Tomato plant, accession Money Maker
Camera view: tilt-top (135 deg); turntable rotation: 180 degrees
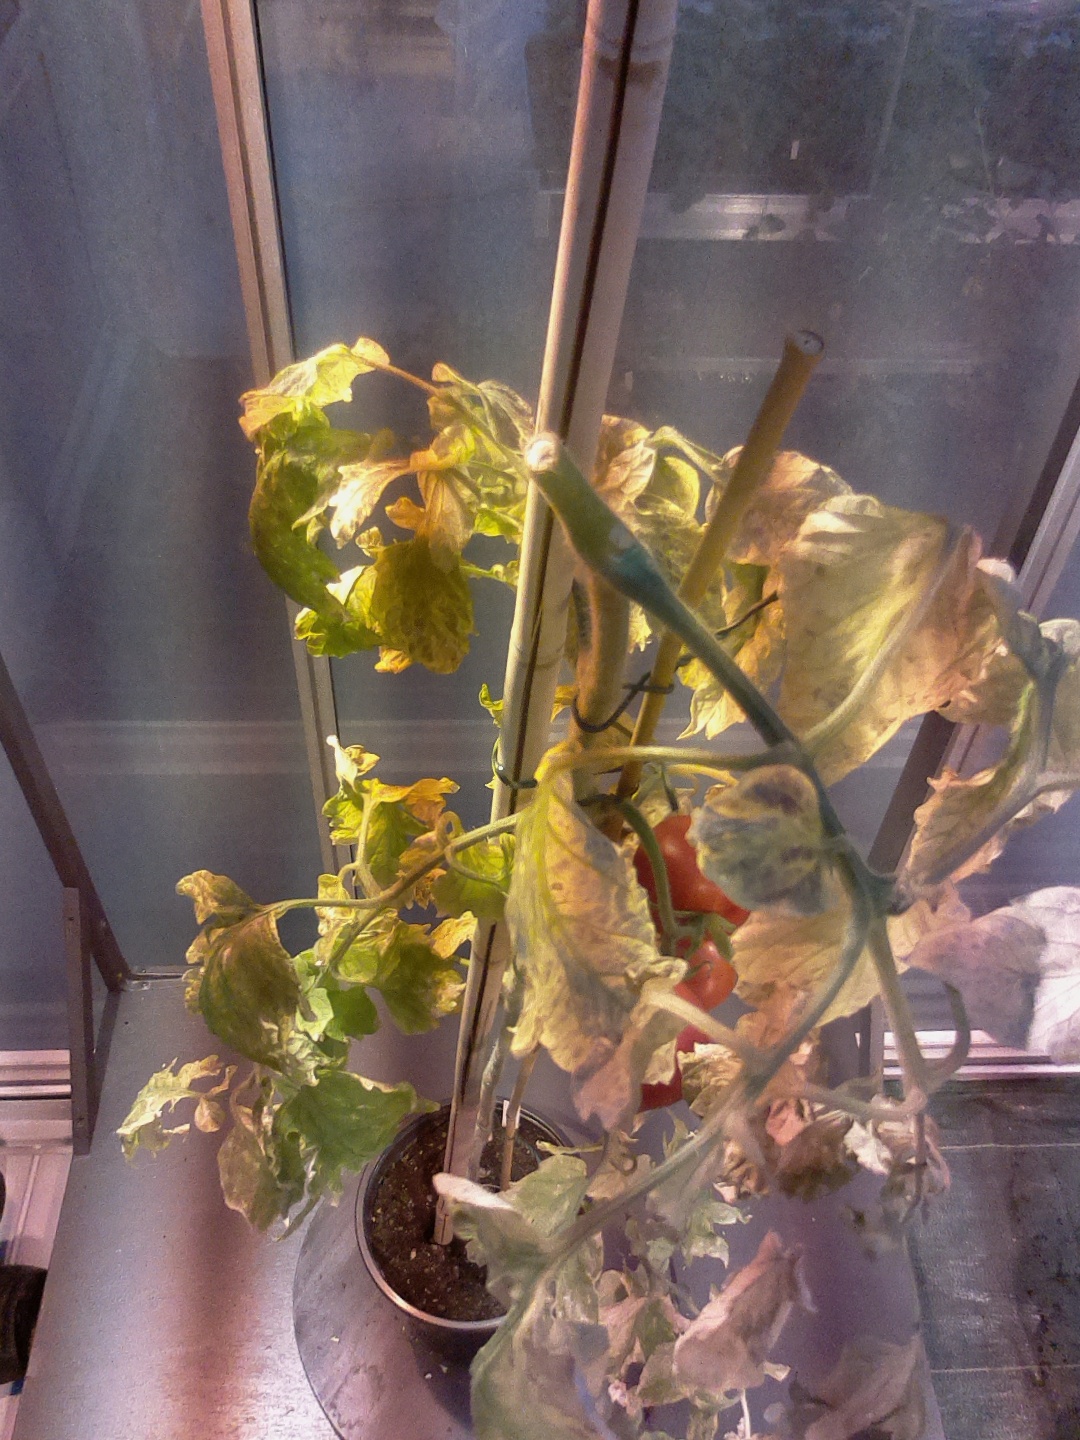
BBCH growth stage 86: 60%-70% of fruits show typical fully ripe color